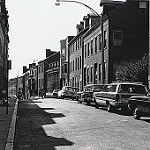
Label: street